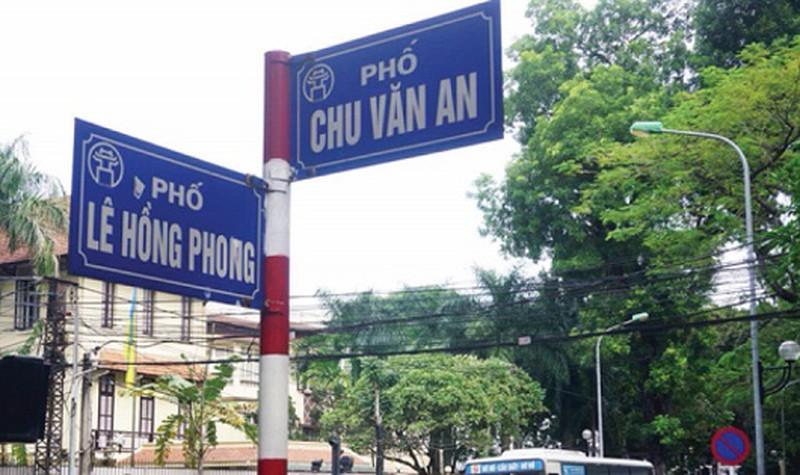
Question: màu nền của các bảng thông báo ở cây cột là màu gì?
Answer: màu nền của các bảng thông báo ở cây cột là màu xanh dương